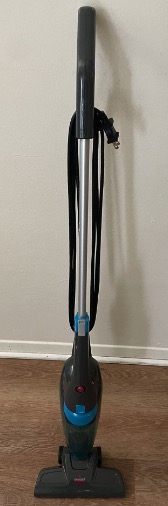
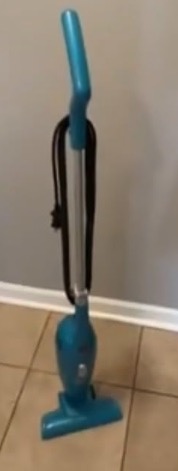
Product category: items_vacuum
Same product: no